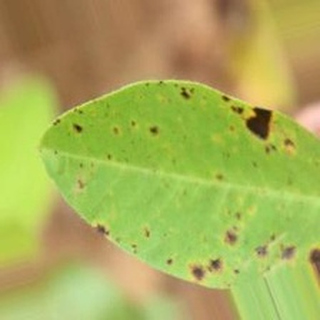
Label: groundnut_late_leaf_spot